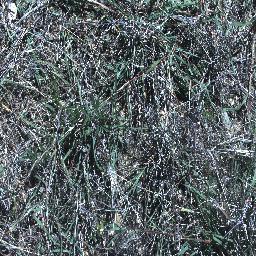
Label: negative